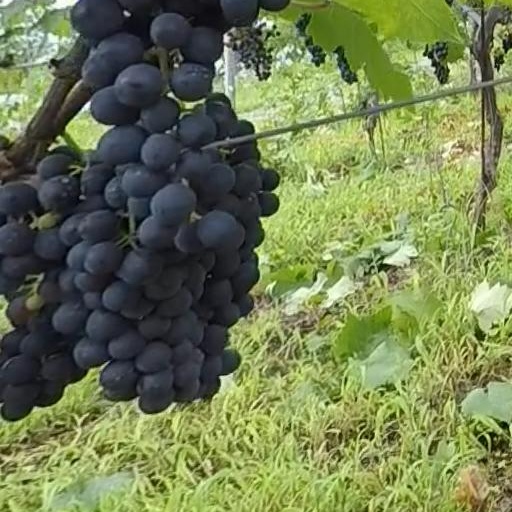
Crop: grape